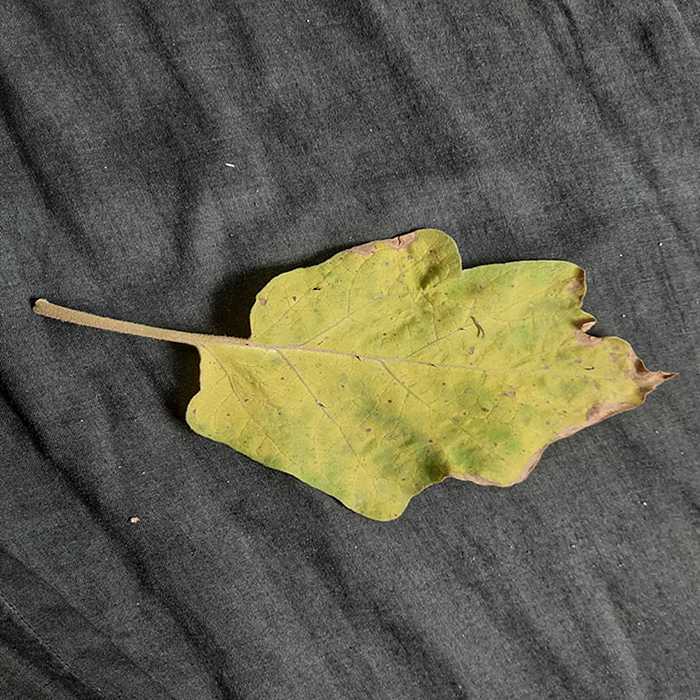
Plant: Eggplant
Label: Eggplant verticillium wilt